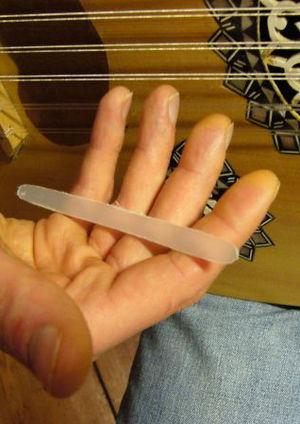
Un plectre est un dispositif permettant de pincer ou gratter les cordes d'un instrument.